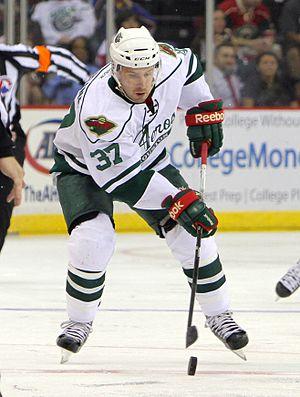
Justin Fontaine est un joueur professionnel canadien de hockey sur glace.